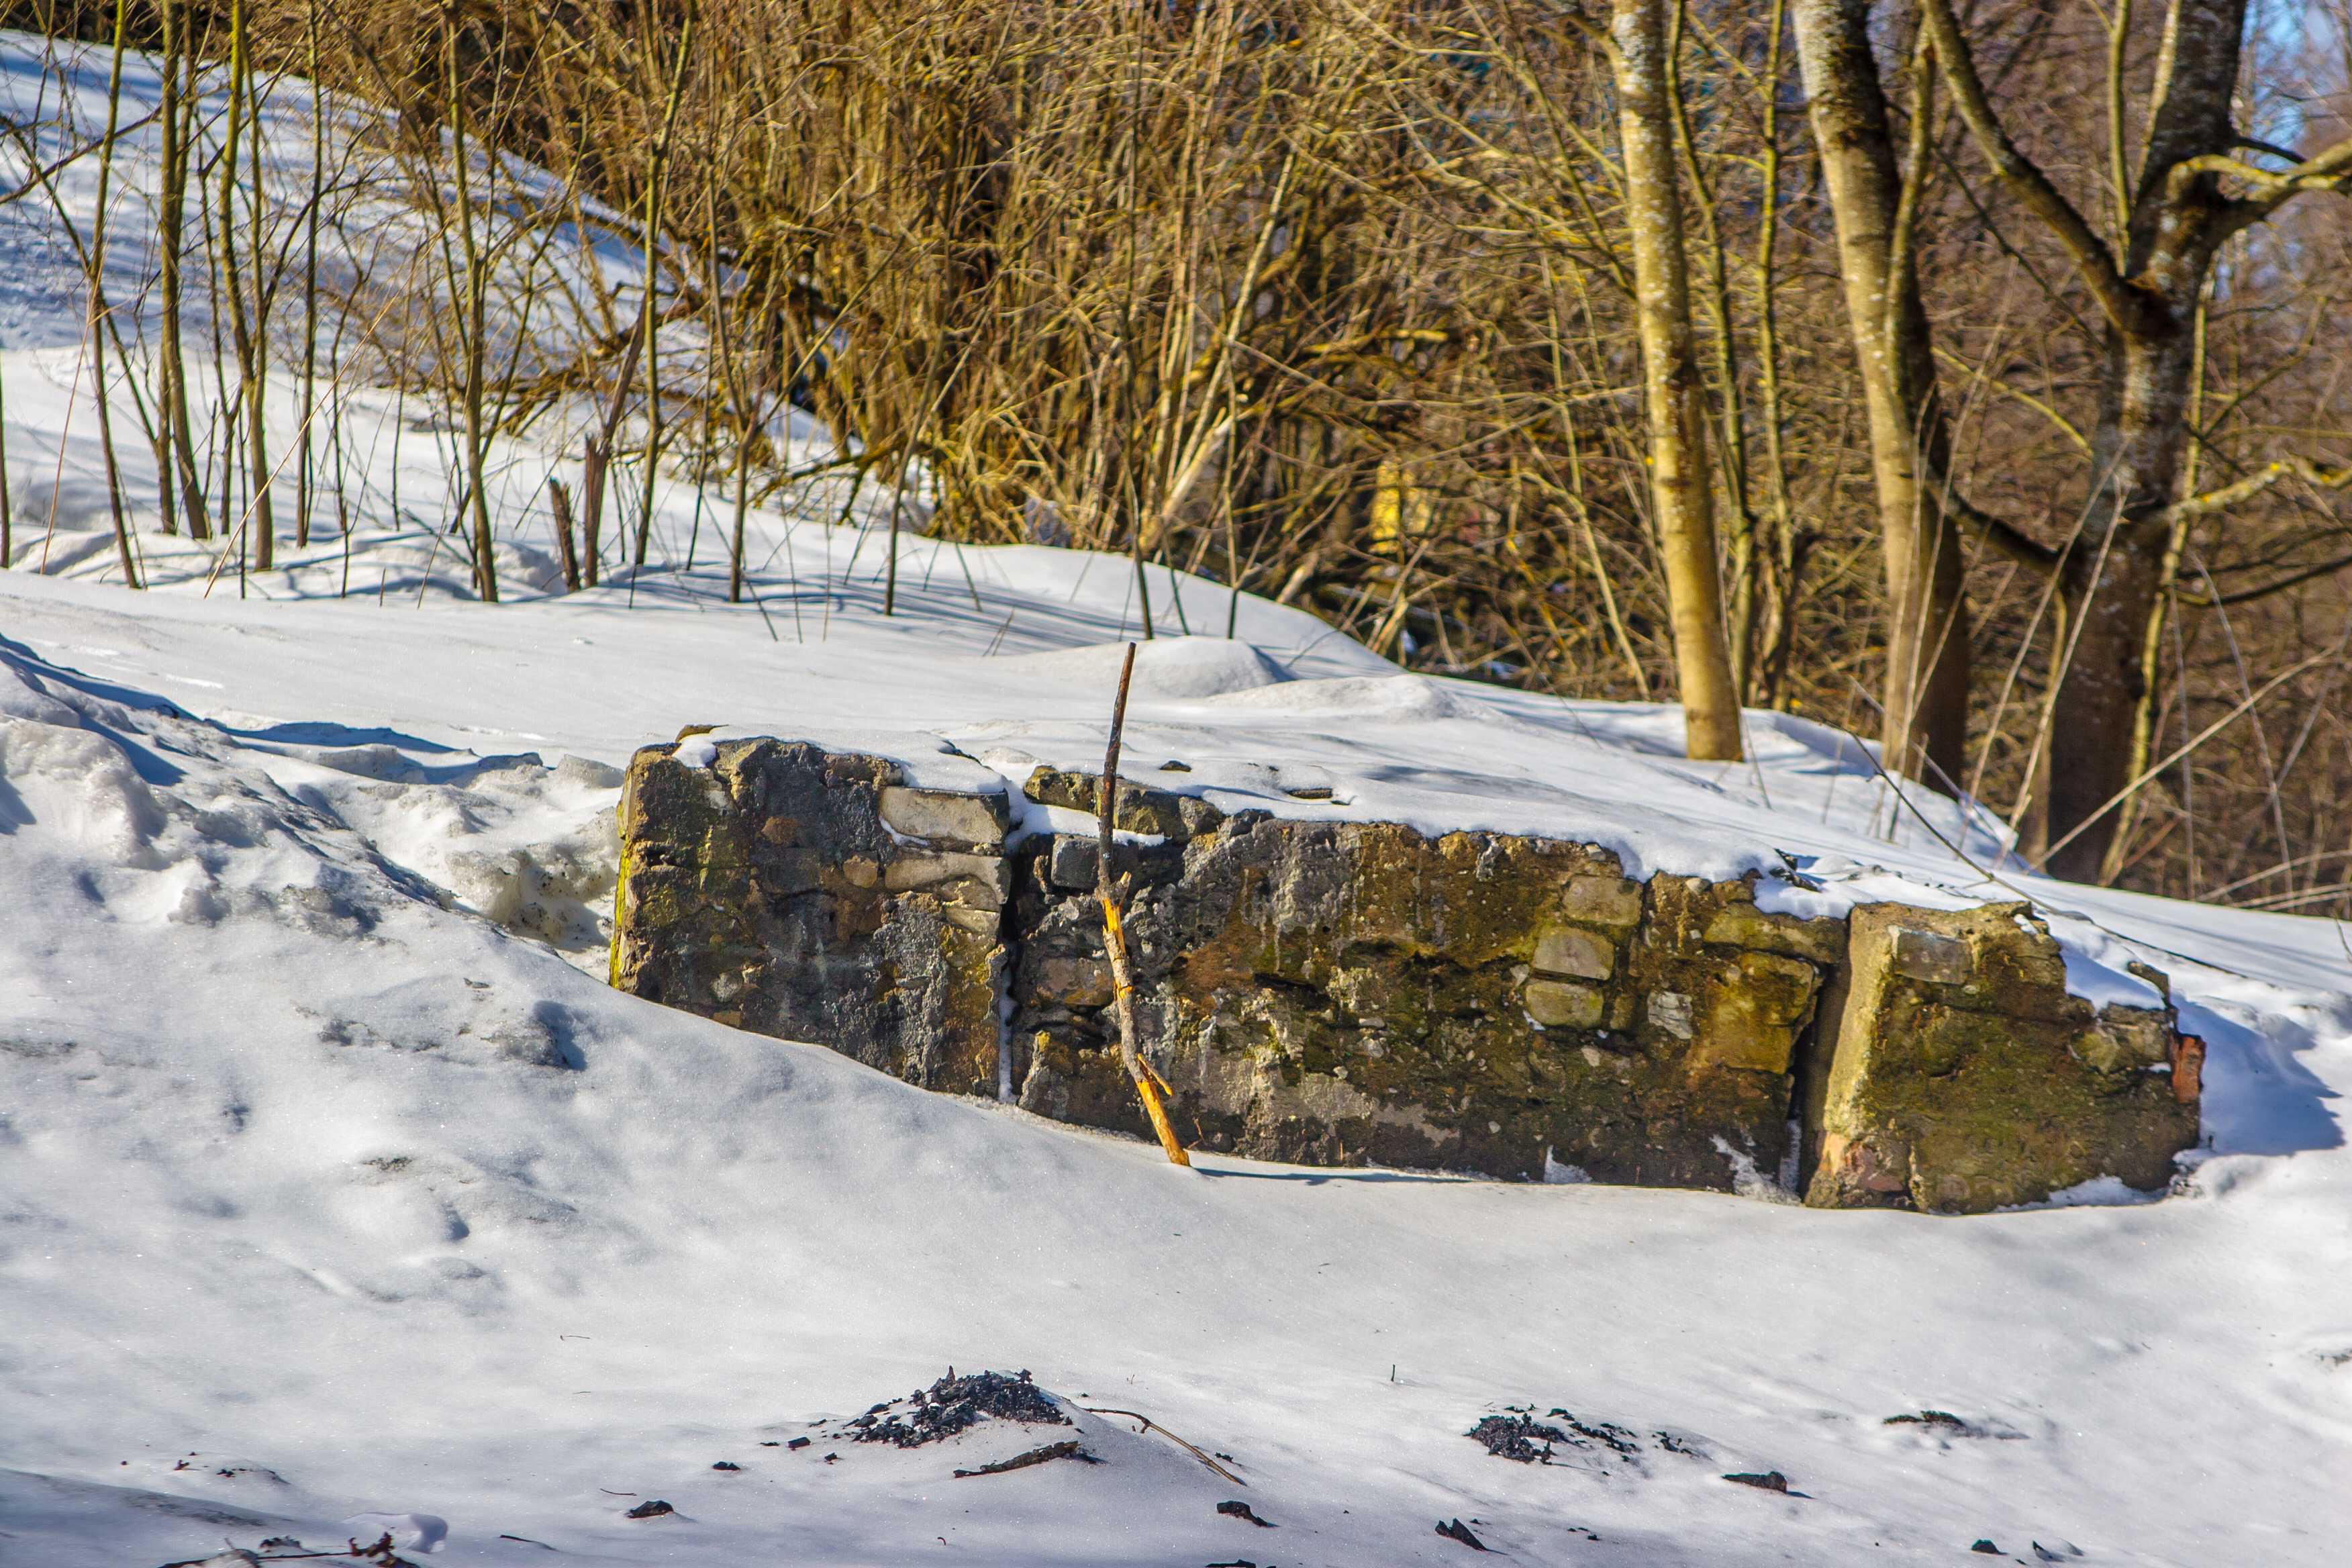
images, snow, plant, branch, slope, twig, wood, natural landscape, sunlight, bedrock, biome, trunk, woody plant, freezing, grass, tree, landscape, geological phenomenon, formation, winter, forest, recreation, rock, woodland, deciduous, stone wall, temperate broadleaf and mixed forest, Northern hardwood forest, frost, outcrop, hill, reflection, bridge, tropical and subtropical coniferous forests, birch family, ice